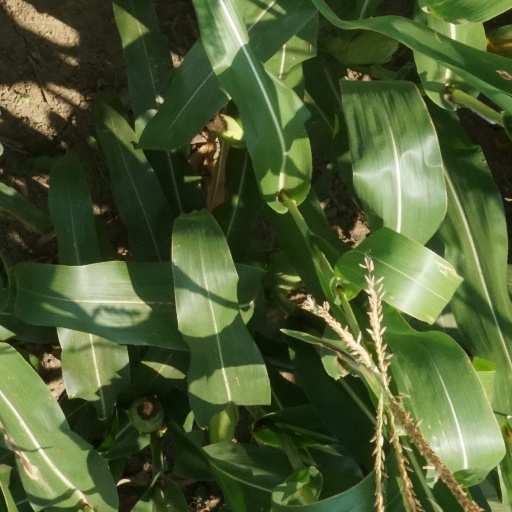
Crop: maize; corn